Jonathan Bailey

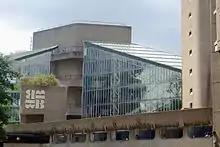
The Barbican Theatre where Bailey made his professional acting debut at the age of seven for the Royal Shakespeare Company

Through his dance club in Henley-on-Thames, Bailey auditioned for and landed the alternating roles of Tiny Tim and Young Scrooge in the 1995 Royal Shakespeare Company (RSC) production of "A Christmas Carol" at the Barbican Theatre in London at seven years old. He sang "Where Is Love?" from "Oliver!" for his audition. The following year, he made his television debut in the Victorian period drama "Bramwell". Bailey also played Little Baptiste in the RSC's 1996 production of "Les Enfants du Paradis". By eight years old, he was performing as Gavroche in a West End production of "Les Misérables". He has also done pantomime in a production of "Peter Pan" at The Hexagon playing Michael Darling.